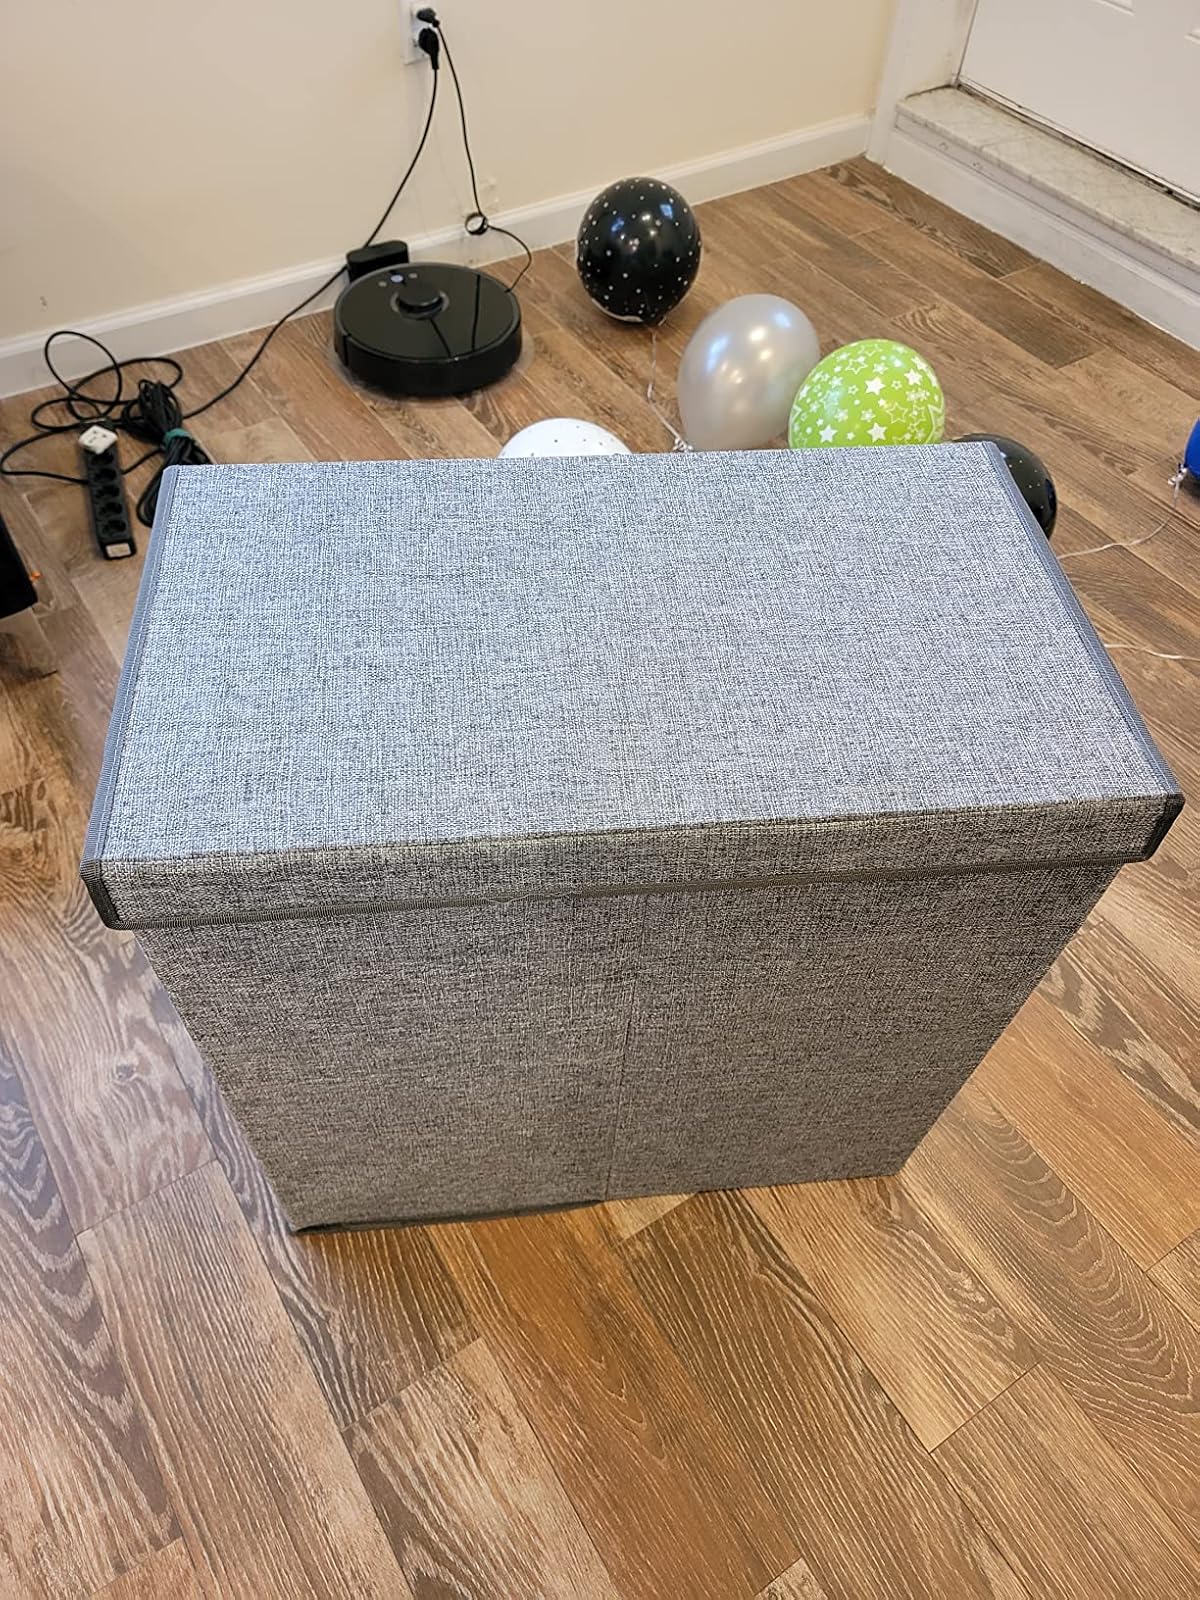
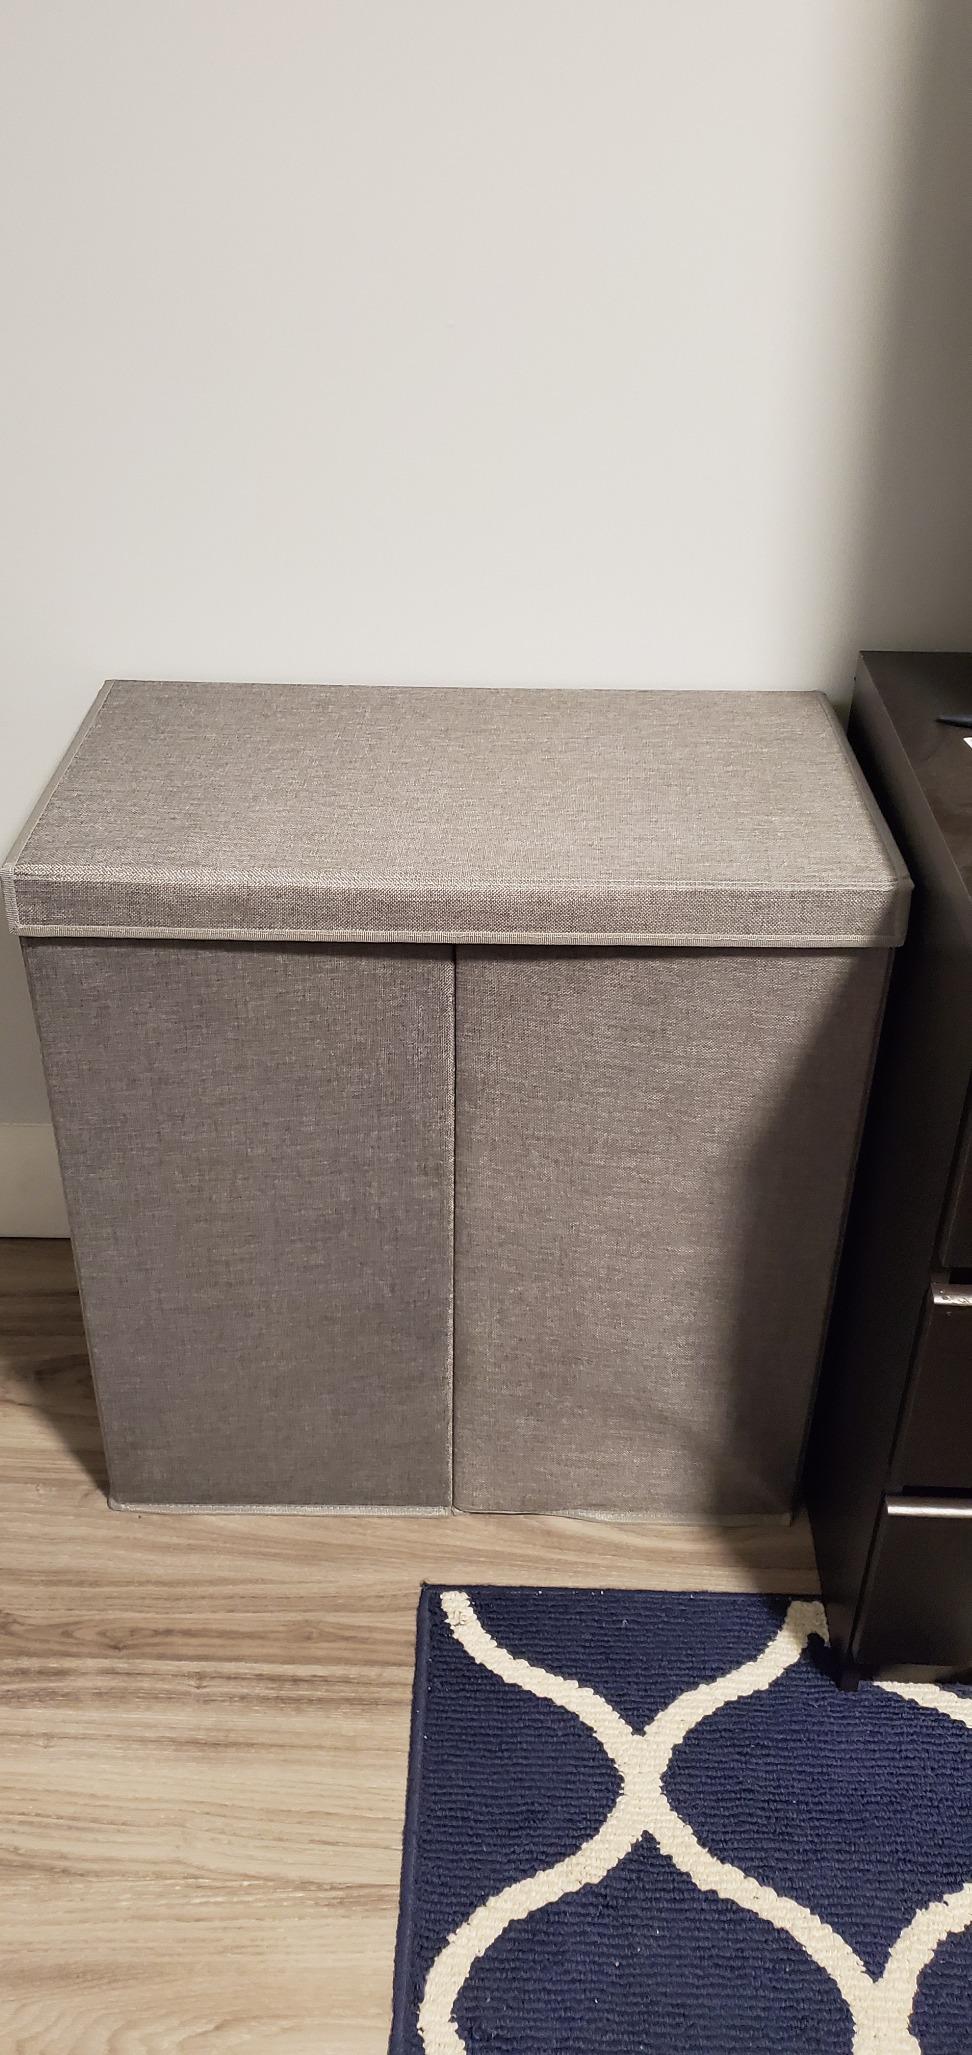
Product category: items_hamper
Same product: yes